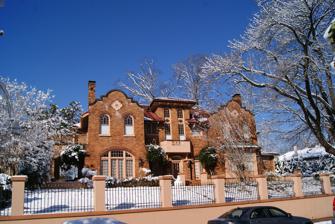
Building: Green B. Adair Mansion
Country: United States of America
Year built: 1895
33°46′52″N 84°21′18″W / 33.780986°N 84.354993°W / 33.780986; -84.354993 Adair Mansion at 964 Rupley Dr. in the Virginia Highland neighborhood of Atlanta The Adair Mansion , originally named Wood Cliff (1895) is located in the Virginia Highland neighborhood of Atlanta, Georgia at 964 Rupley Drive, and is as of 2011 divided into upscale apartments. Green Buren Adair (c. 1837-1914, Atlanta), a wholesale commission and fertilizer tycoon, acquired the 16 acres (6.5 ha) of land in 1892 for $17,000. The land was in the country at the time, but easily accessed by the new Nine-Mile Circle streetcar line. The house was completed in 1895 and served as the family's summer house until 1911 when they moved in permanently. The Mediterranean-style house and grounds were nearly turned into a country club with tennis courts and a golf course. Instead, the grounds were turned into the Vineyard Park subdivision in 1911. This is an area of bungalow-style houses bounded by Adair Ave., Todd Rd., Virginia Ave., and N. Highland Ave. References